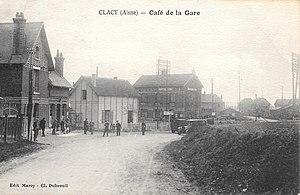
La gare vers 1930.
Clacy-et-Thierret est une commune française située dans le département de l'Aisne, en région Hauts-de-France.